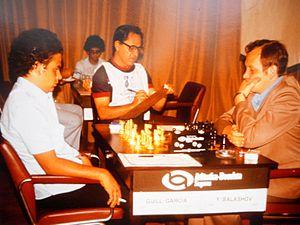
Guillermo García González est un joueur d'échecs cubain né le 9 décembre 1953 à Santa Clara et mort dans un accident de voiture le 26 octobre 1990 près de La Havane.